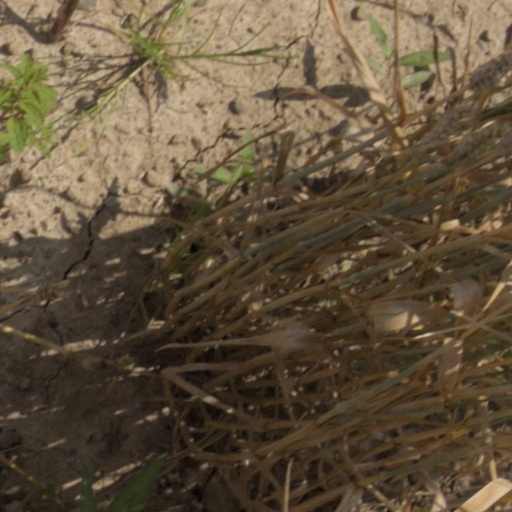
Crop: wheat